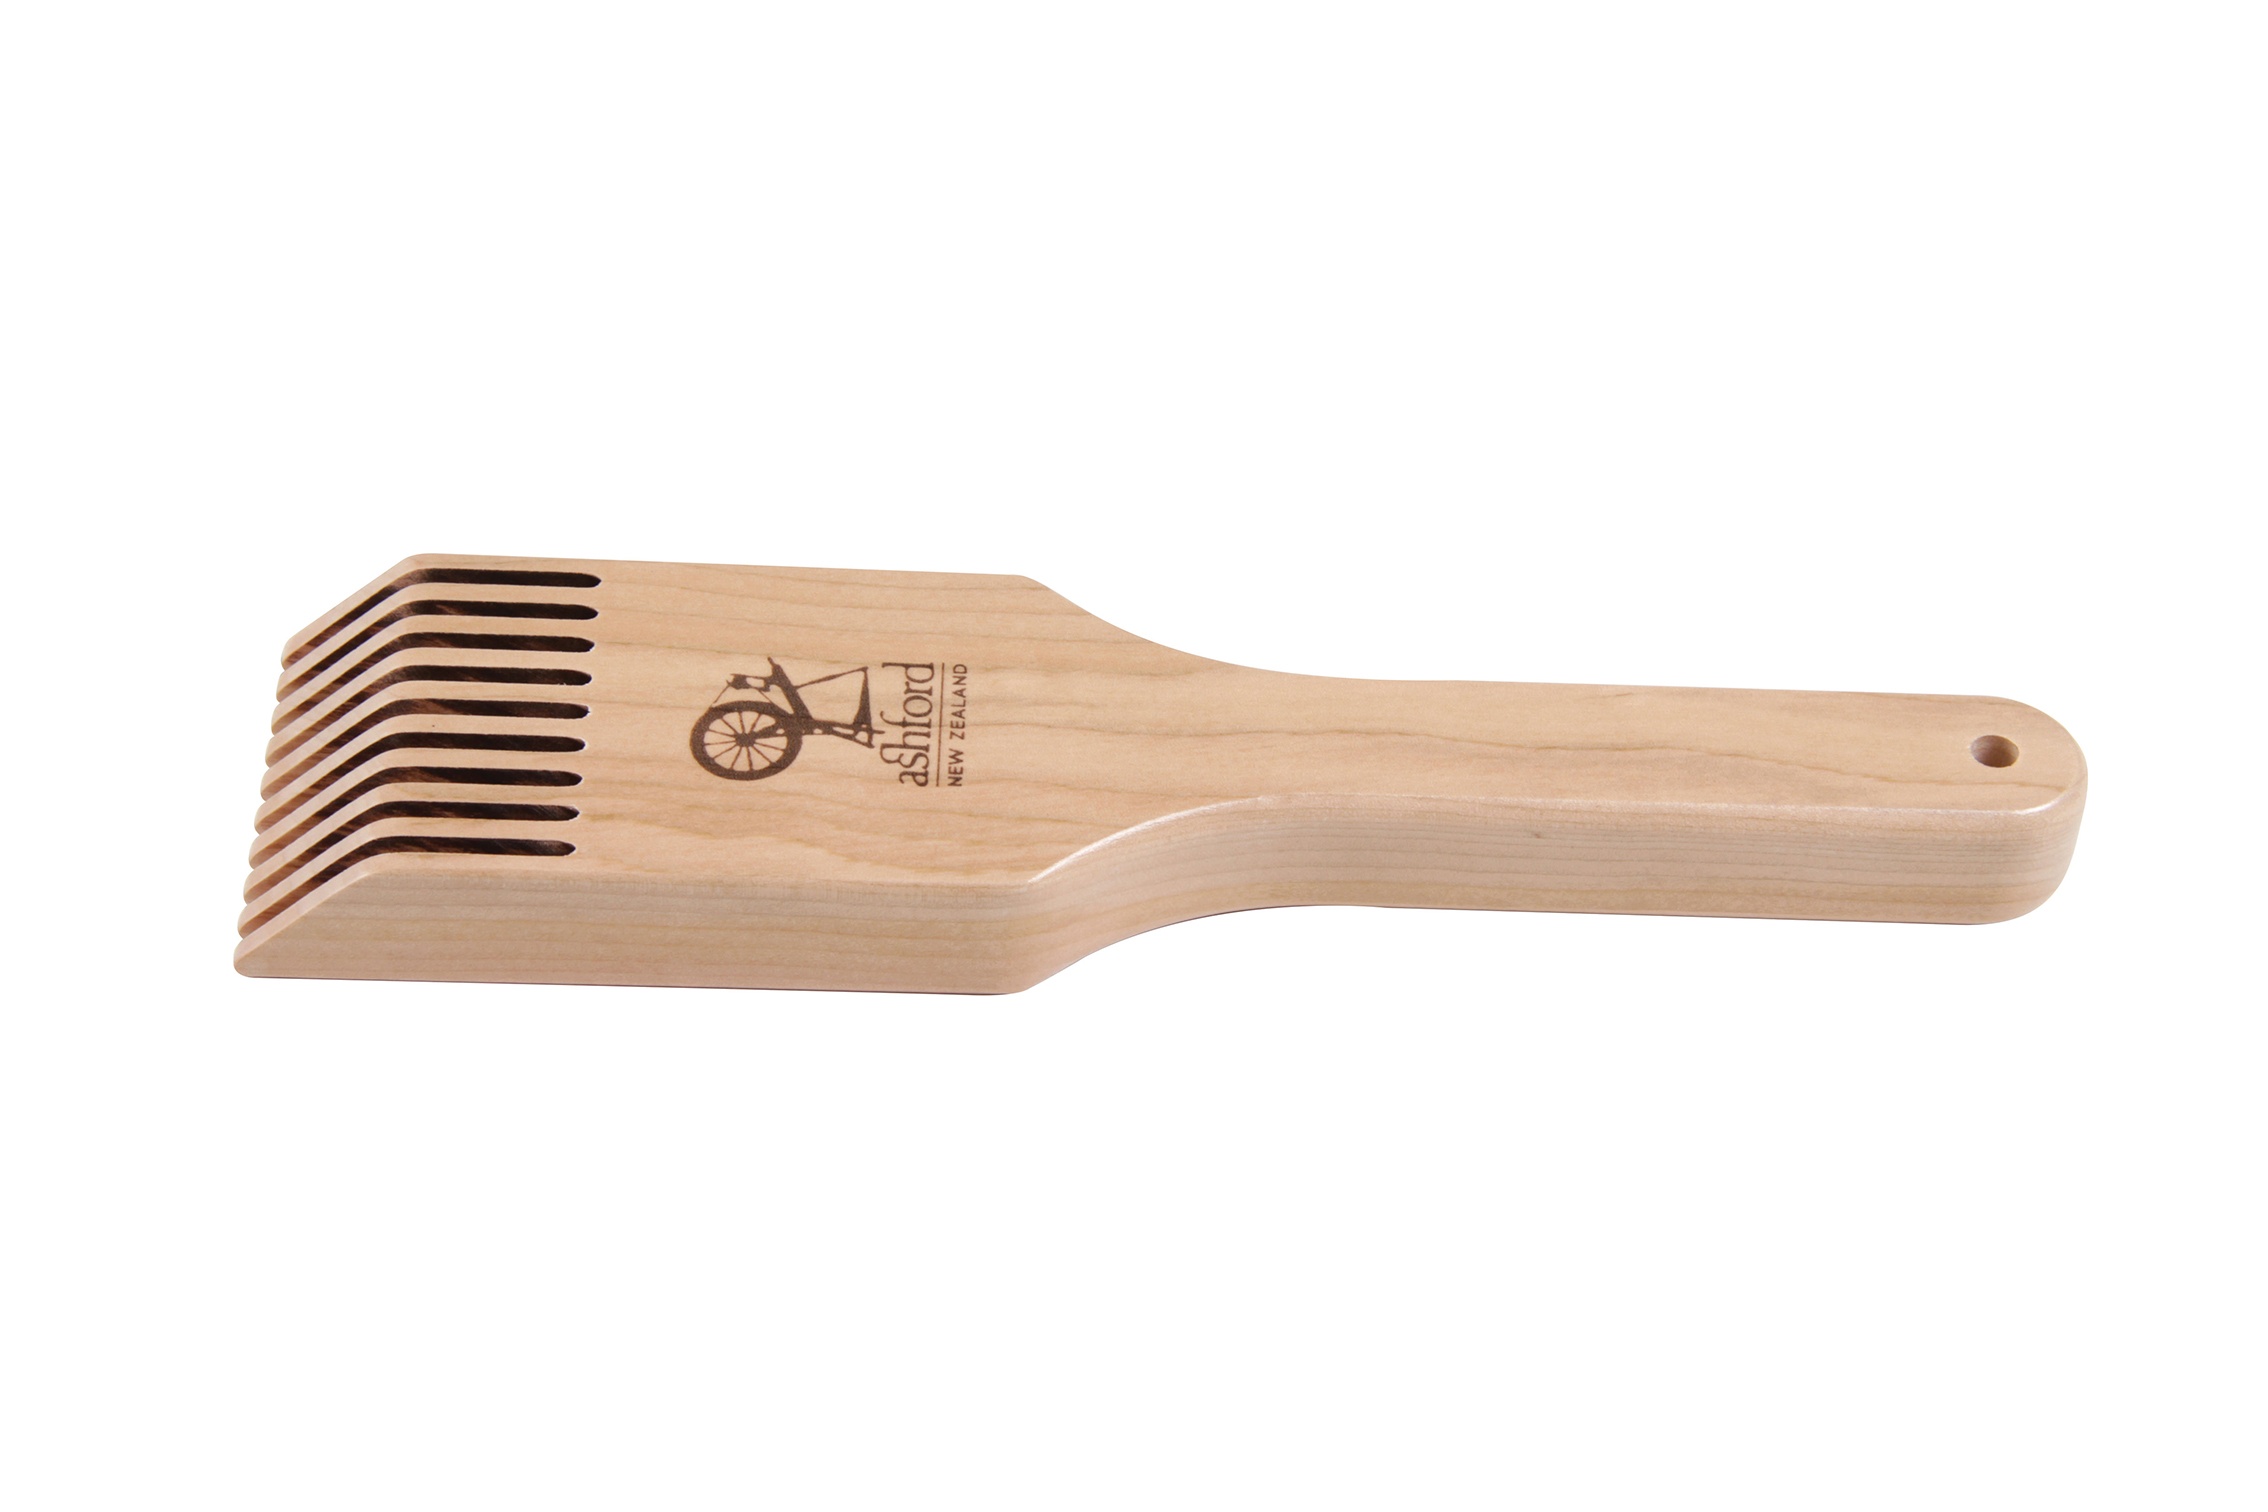
Battoir à tapisserie - Ashford
Ce battoir est un excellent accessoire pour tous les métiers à peignes envergeurs et cadres de tissage. Il permet de battre la trame, tasser les nœuds Rya et autres. Caractéristiques: Fini verni Il possède 10 dents disposé disposé à 5 dents par pouces Bois d'Hêtre argenté
Brand: Ashford
Category: Arts & Entertainment > Hobbies & Creative Arts > Arts & Crafts > Art & Crafting Tools > Thread & Yarn Tools > Weaving Beaters > Rigid Weaving Beaters